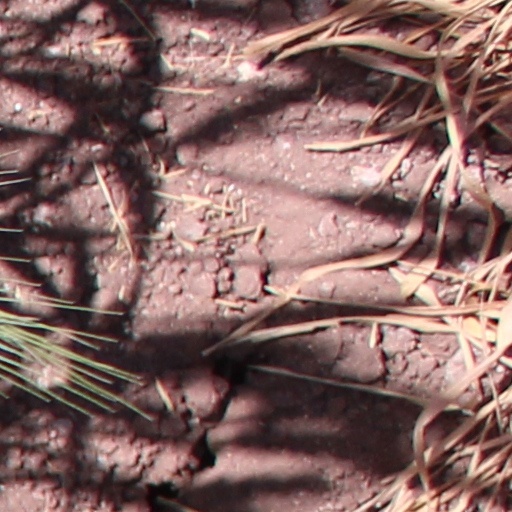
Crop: wheat